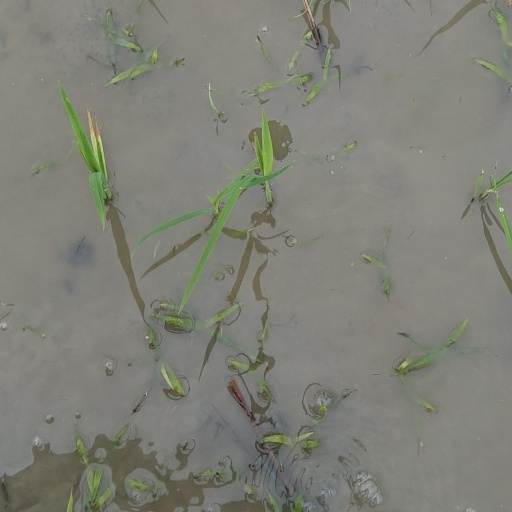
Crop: rice